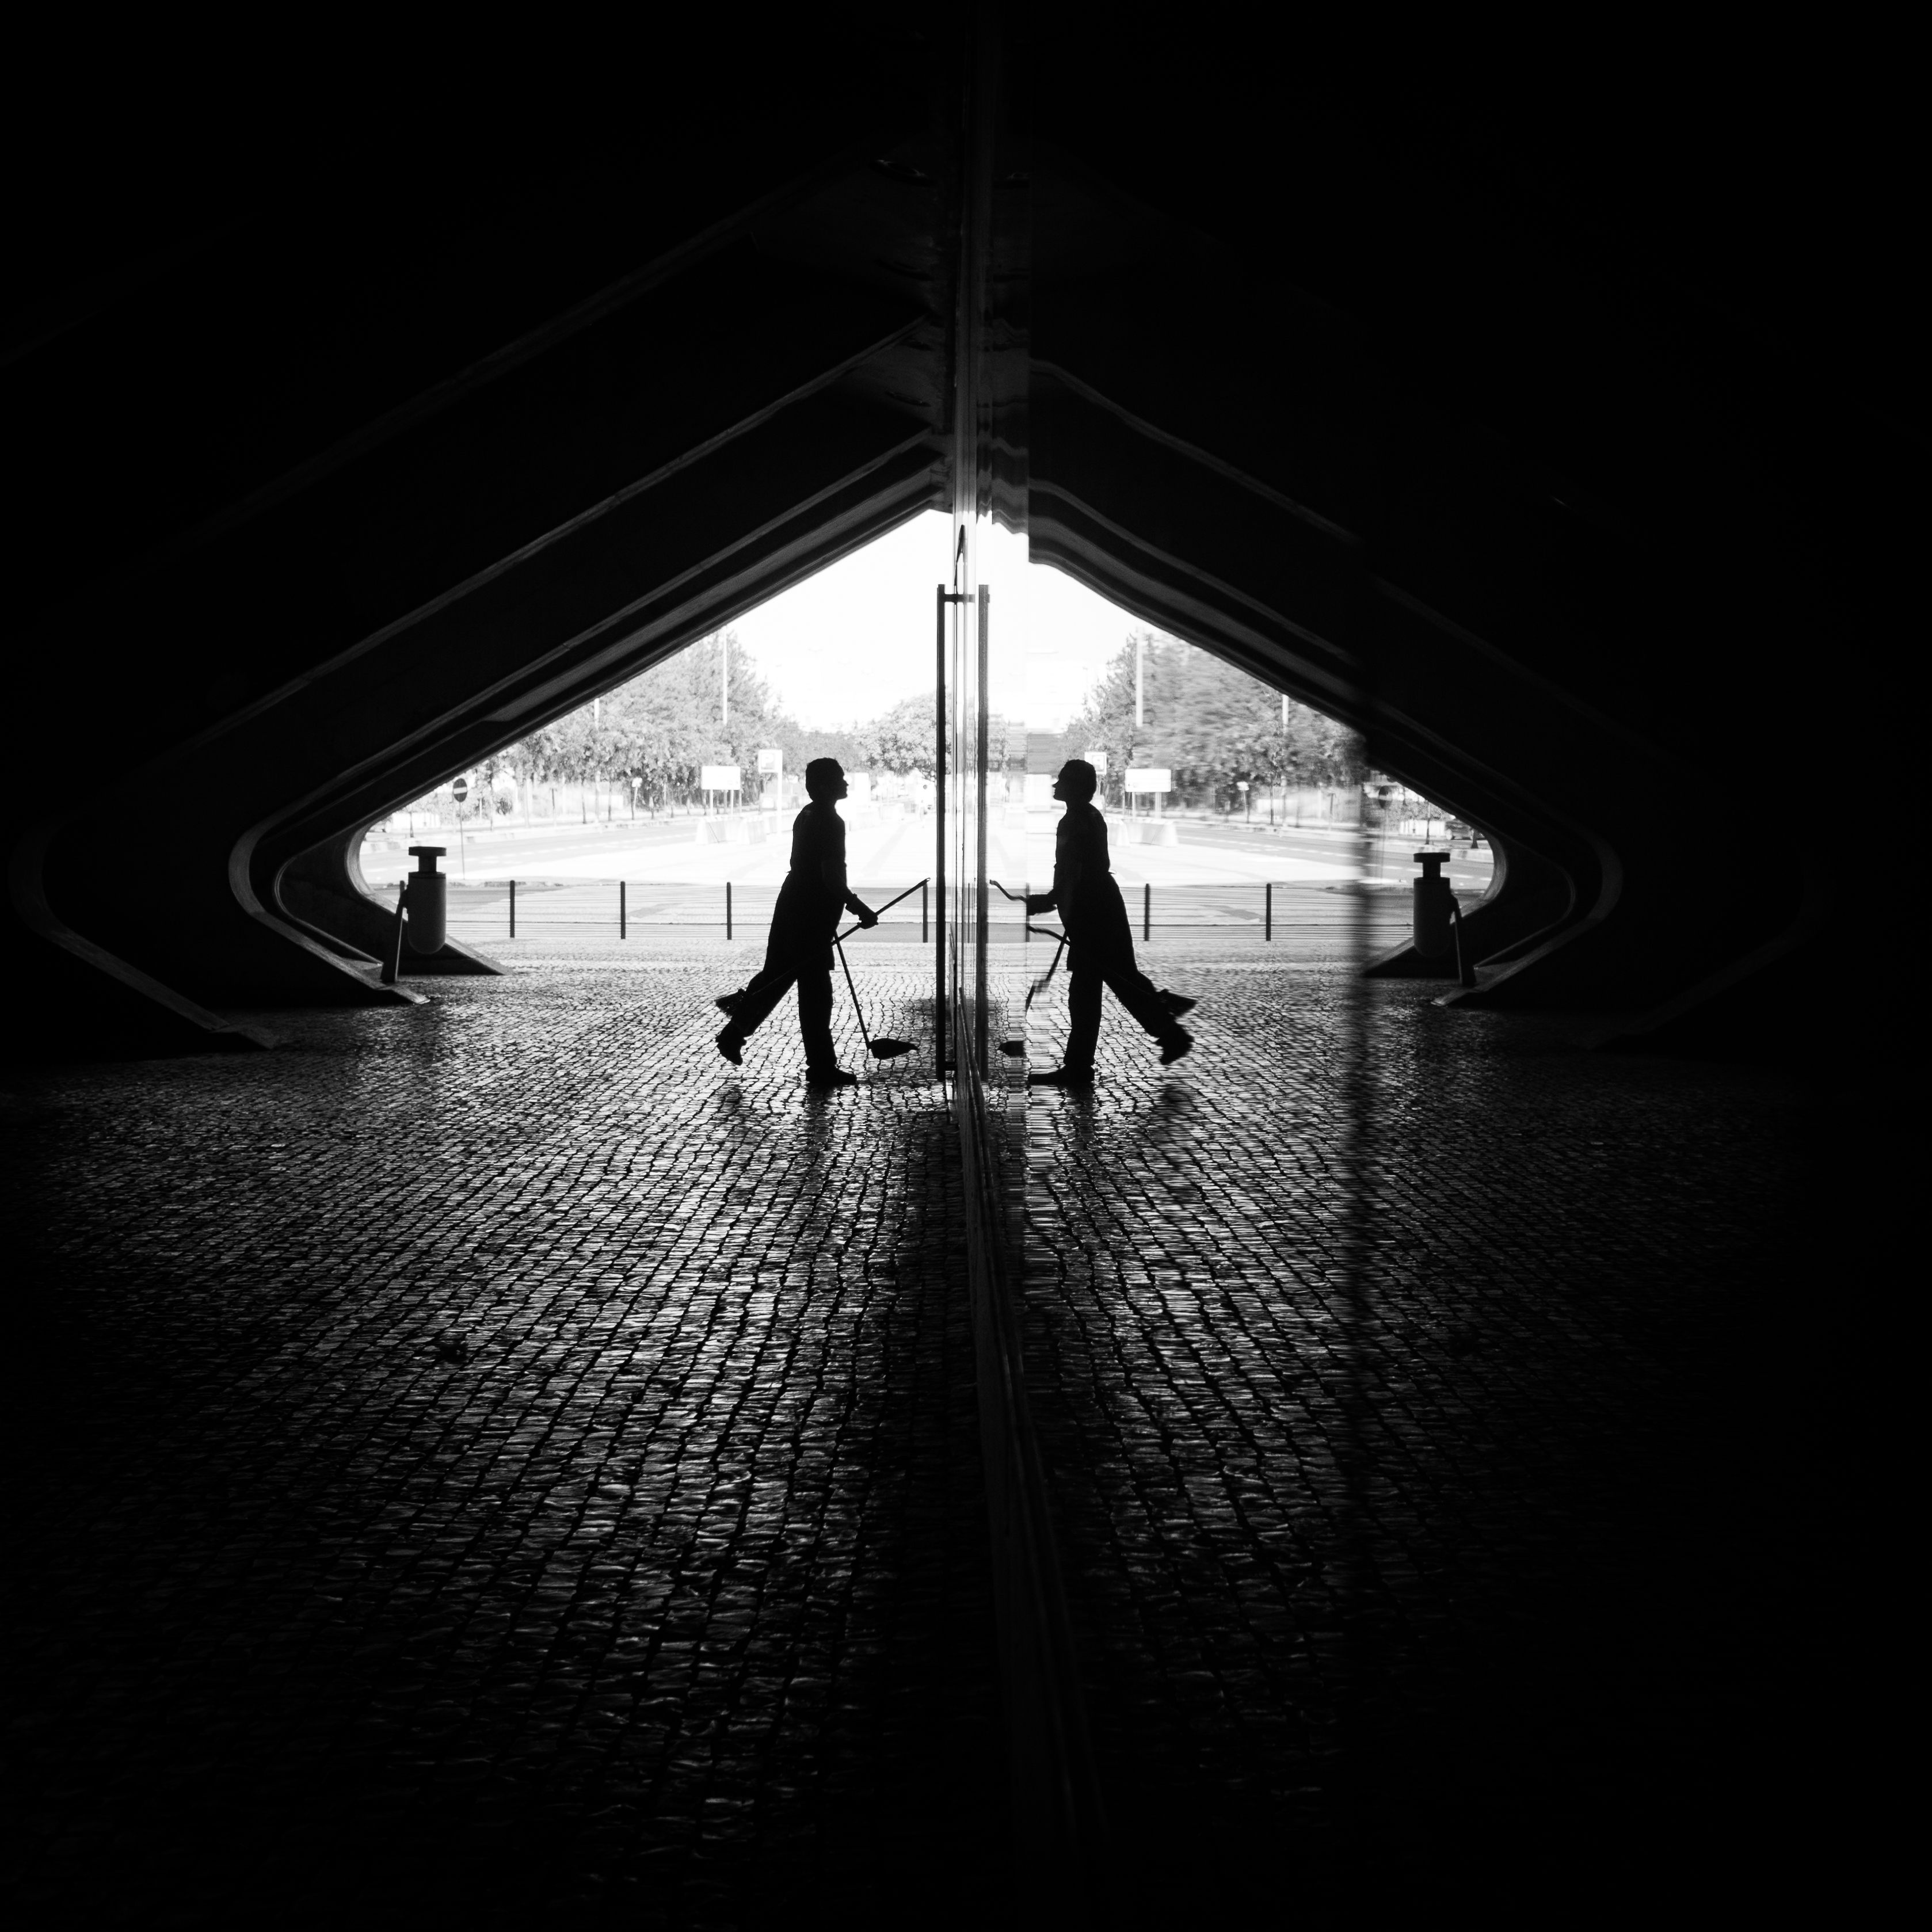
silhouette, light, black and white, white, street, night, photography, sunlight, ebook, reflection, shadow, training, darkness, black, monochrome, streetphotography, flickr, thomas, video, symmetry, olympus, photograph, snapshot, omd, fuji, leica, monochrom, leuthard, hcb, thomasleuthard, monochrome photography